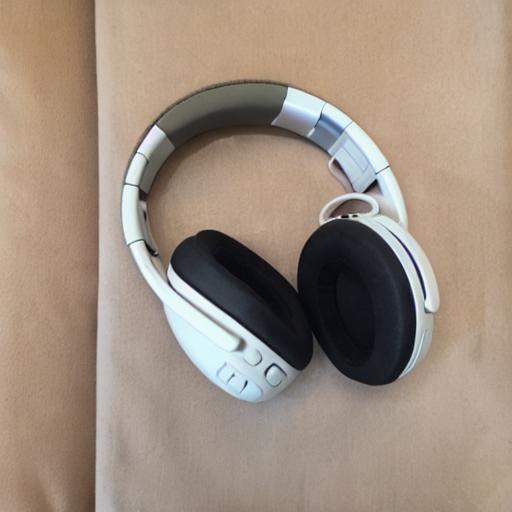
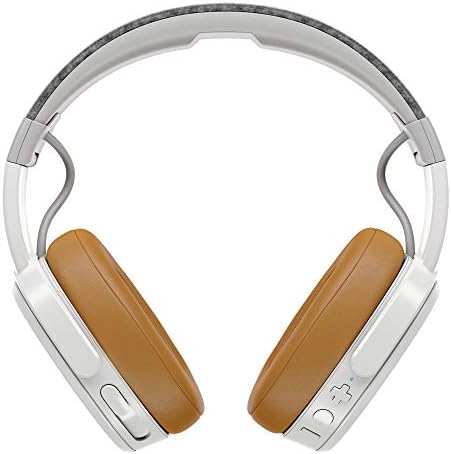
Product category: headphones
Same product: no